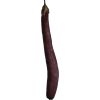
Label: Eggplant long 1